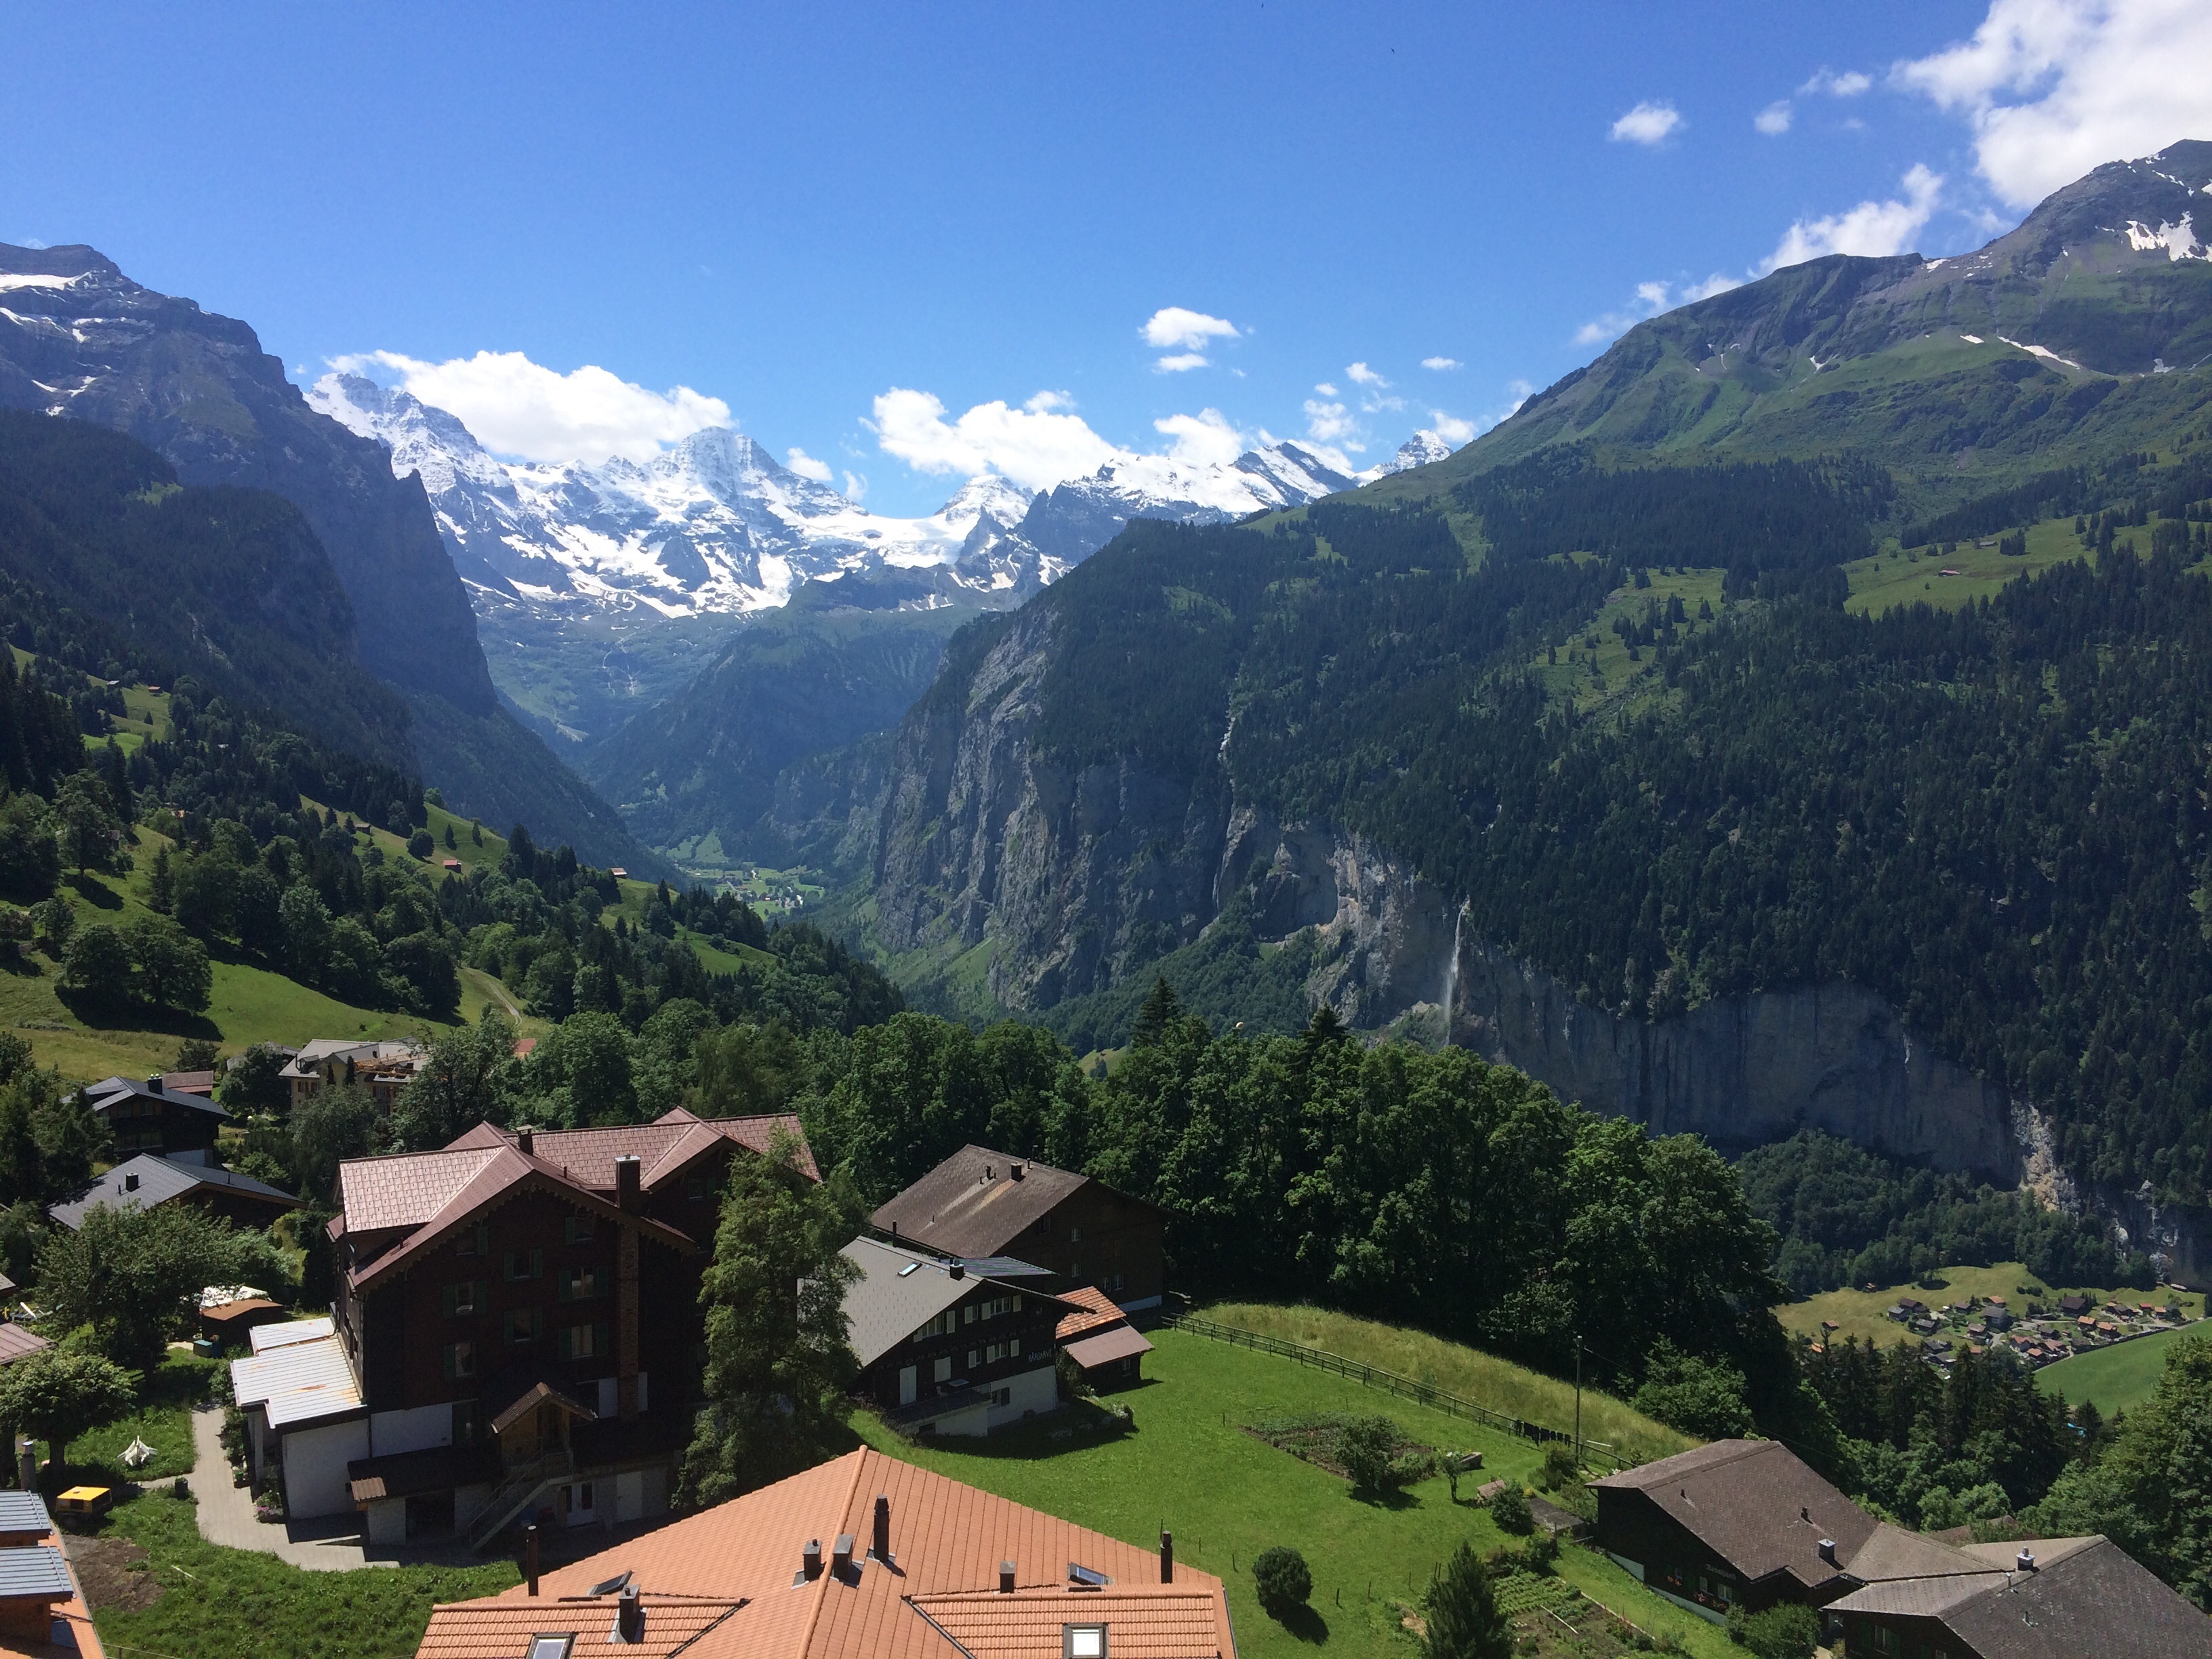
landscape, mountain, hill, town, valley, mountain range, village, fjord, tourism, alps, plateau, landform, mountain pass, hill station, geographical feature, mountainous landforms